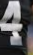
Number: 4